Dr. Joseph A. McLean House

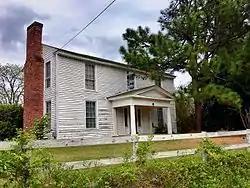

Dr. Joseph A. McLean House is a historic home located near Sedalia, Guilford County, North Carolina. It was built about 1850, and is a two-story, three-bay, vernacular Greek Revival style dwelling. The house originated as a two-story log structure and has a one-story gable-roofed rear ell. The front facade features a massive one-story pedimented portico at the central entrance bay.